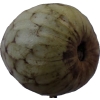
Label: cherimoya